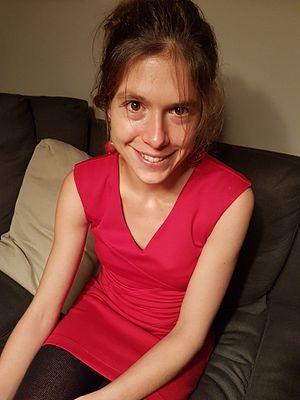
Hanna Vandenbussche, née le 3 juillet 1987, est une athlète belge, spécialiste des courses de fond.